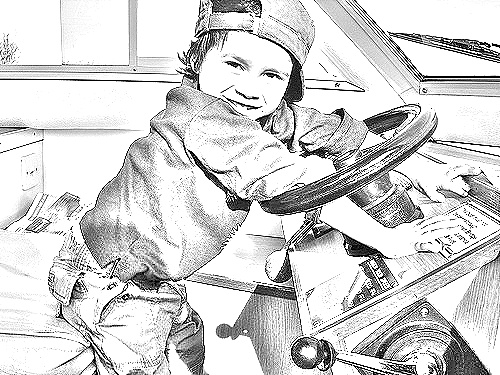
Portrait style: Sketch Portrait